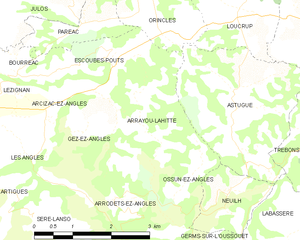
Carte des communes françaises
Arrayou-Lahitte est une commune française située dans le département des Hautes-Pyrénées, en région Occitanie.